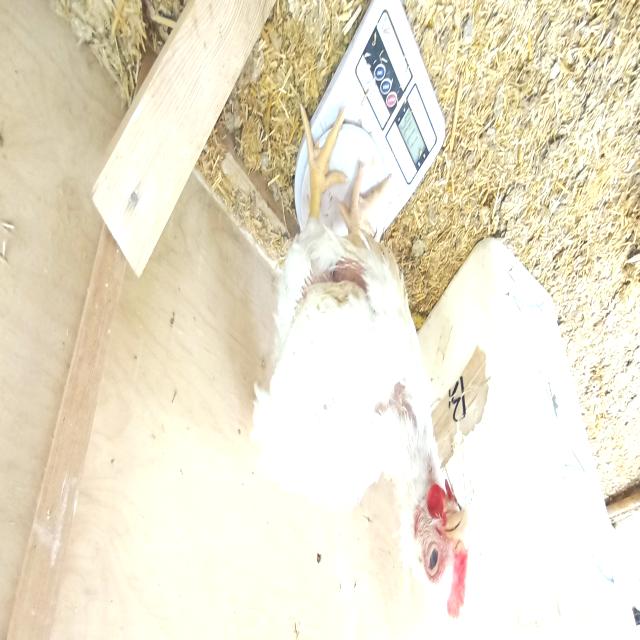
Weight: 1779 g